Wem

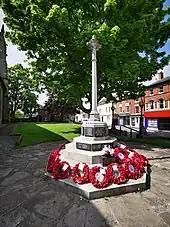

The King, Charles II, gave a commission to Thomas Hill of Soulton to receive and distribute the funds for the relief effort.